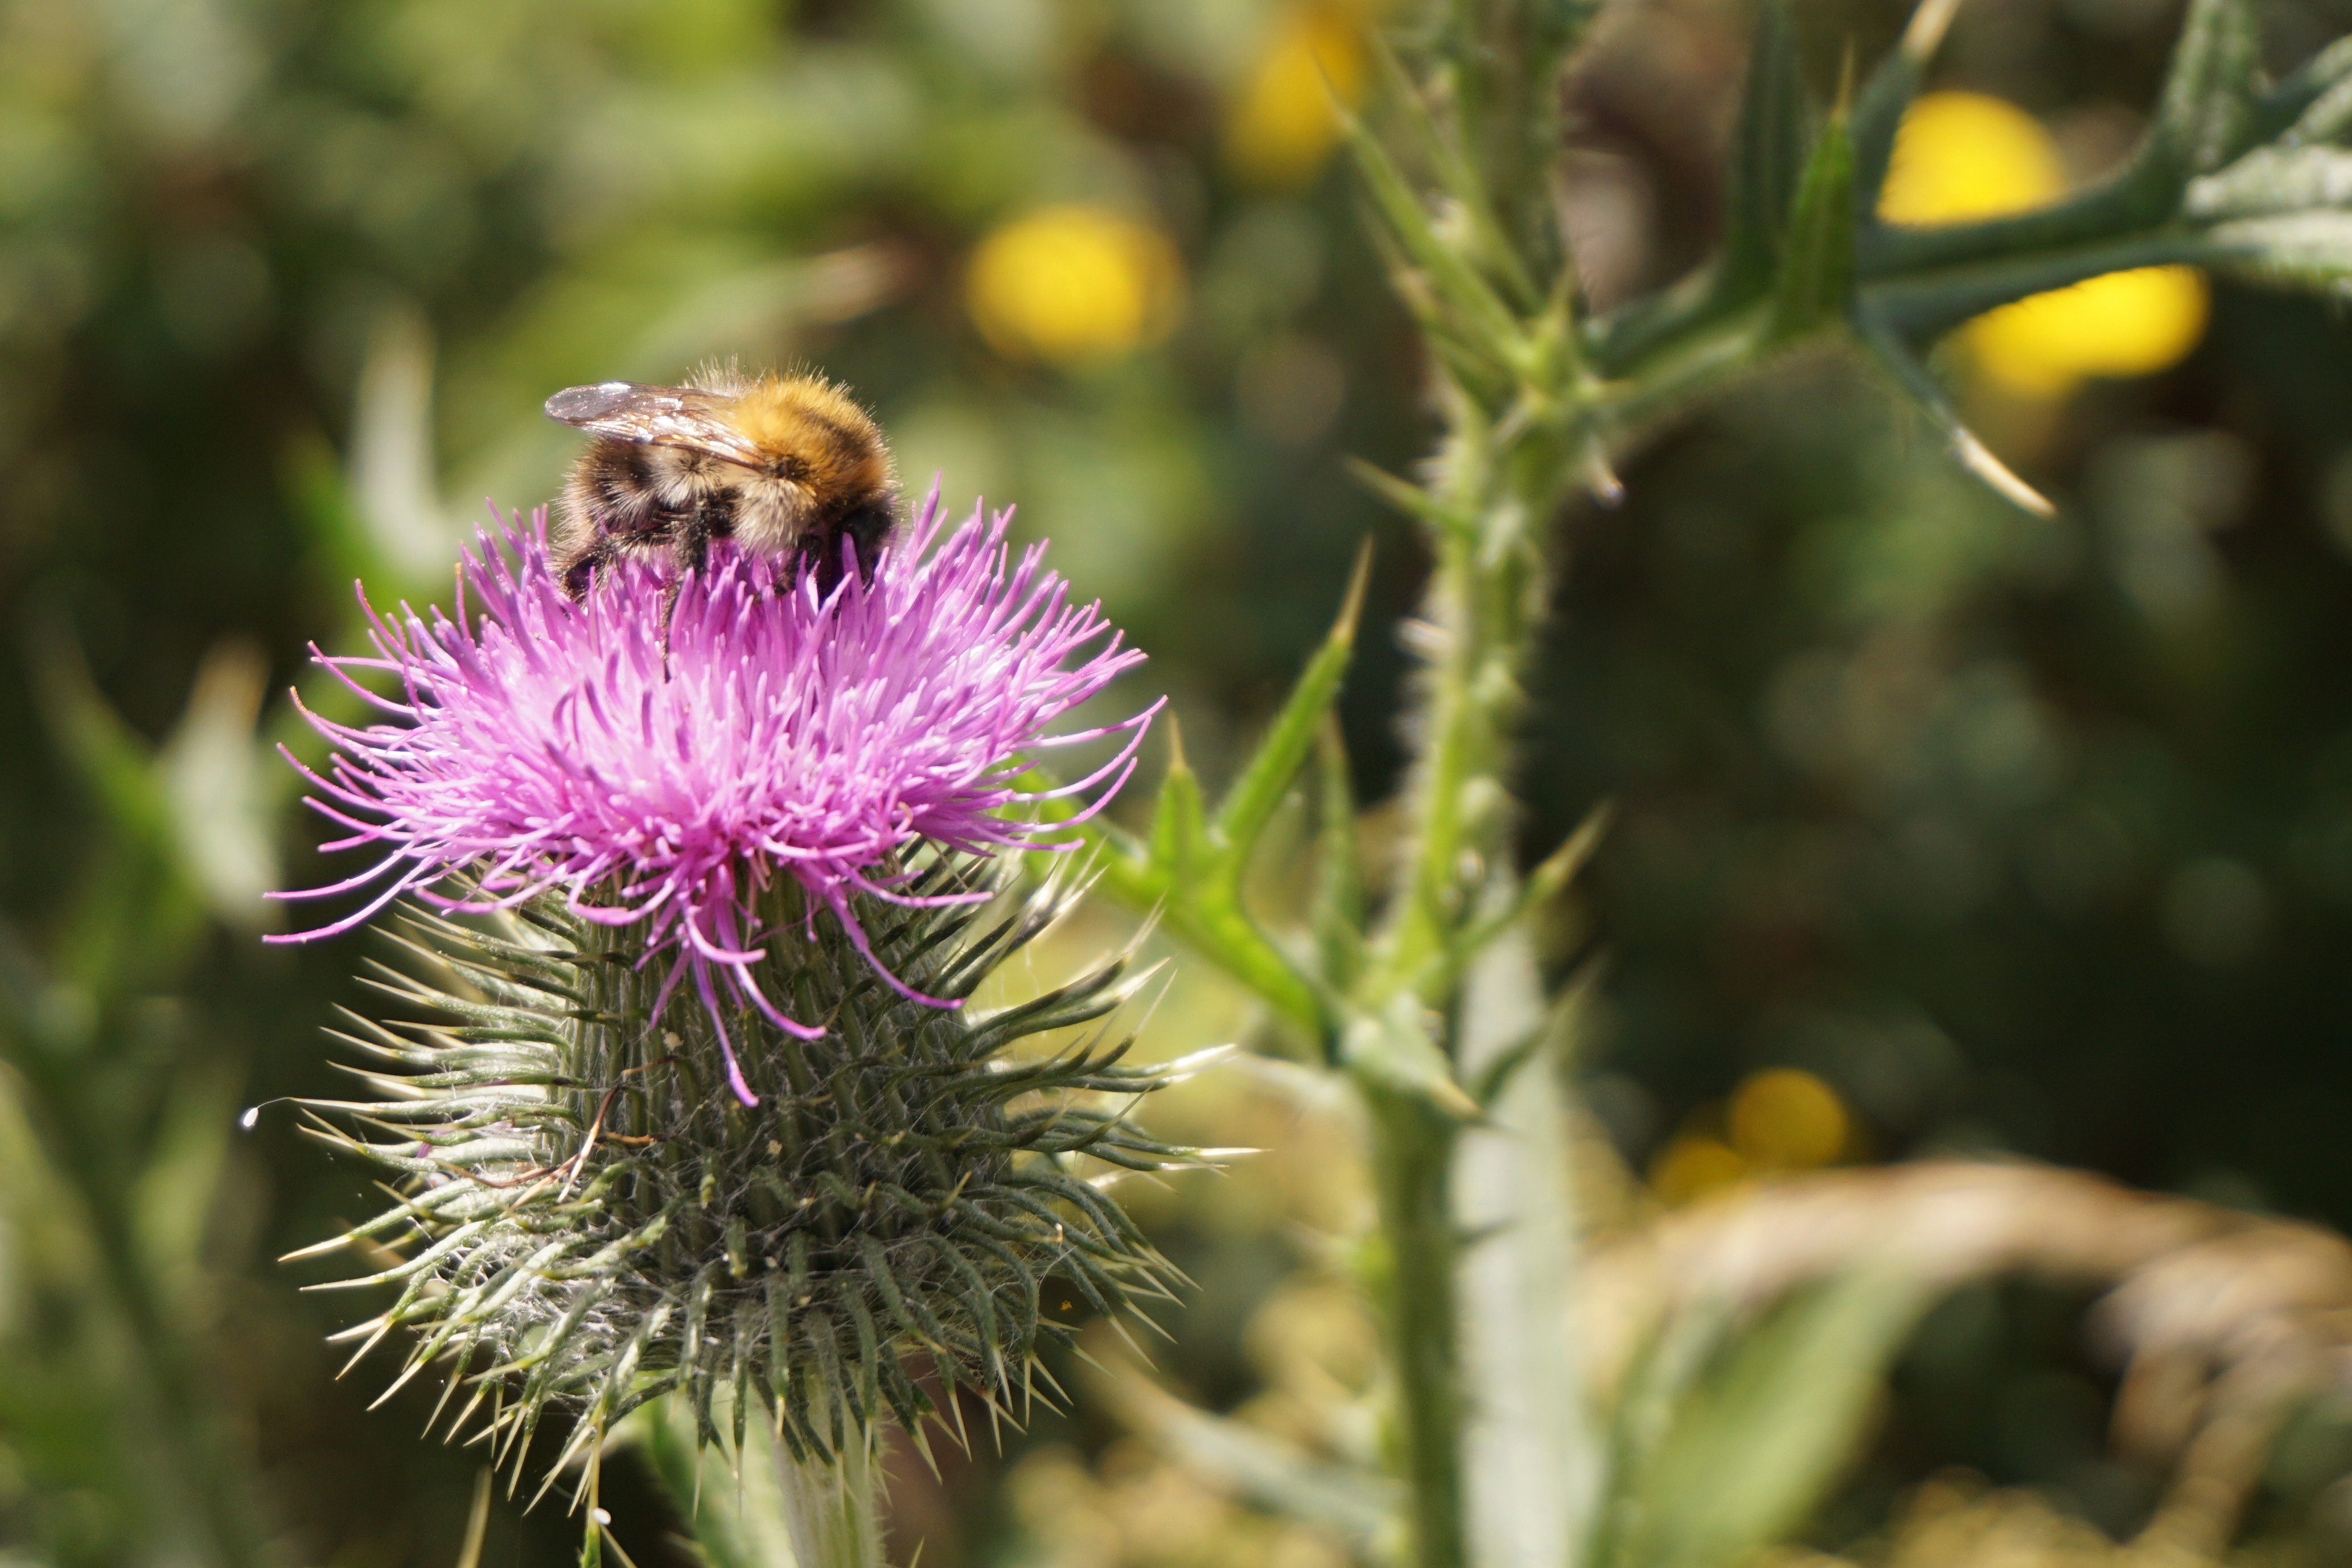
nature, blossom, prickly, plant, flower, purple, bloom, produce, insect, macro, botany, flora, fauna, invertebrate, wildflower, bee, thistle, hummel, nectar, macro photography, flowering plant, honey bee, daisy family, land plant, membrane winged insect